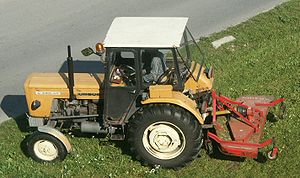
Plæneklipper / Typer af plæneklippere / Andre typer / Robotplæneklipper
En lidt større traktor med påmonteret plænekliper.
En plæneklipper eller græsslåmaskine, er en maskine til at klippe græs i fx haver, parker, fodboldbaner eller andre steder, hvor der er større arealer af græs. Maskinen bruger roterende knivblade til at skære græsset i en bestemt højde. Knivbladene kan enten køre om en lodret eller en vandret akse, det kaldes hhv. cylinderklipperen eller rotorklipperen. Den kan være enten håndskubbet eller motoriseret. Håndskubberen er normalt en cylinderklipper, som bliver brugt i små private haver. De motoriserede fås fra mindre modeller, der manuelt skal skubbes frem, til de større, der er selvkørende, og til de helt store maskiner, hvor føreren sider på klipperen, som er til de største arealer. Det nye er robotplæneklippere, der selv kører rundt i haven og klipper i en ønsket længde, de er begyndt at blive meget udbredt.